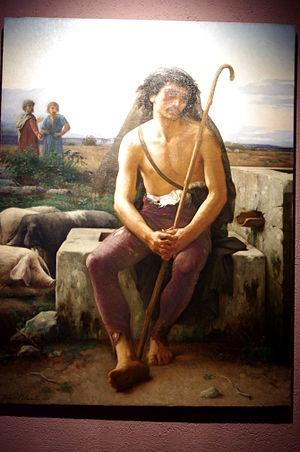
Pierre Cabanel de son nom complet Achille Pierre Cabanel, né à Montpellier le 10 janvier 1838 et mort dans la même ville le 16 janvier 1918, est un peintre français.